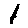
Label: 1